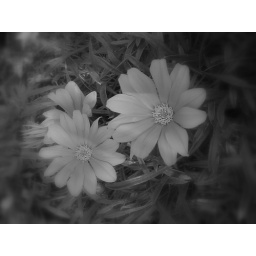
You can still see the beauty of these flowers even in black &amp;amp; white